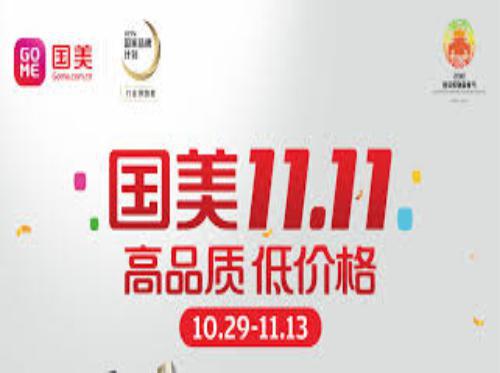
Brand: gome-1
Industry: Electronic